Ding (vessel)

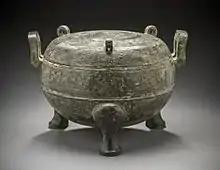
Shanxi province, ancient state of Jin, Middle Eastern Zhou dynasty, late Spring and Autumn or early Warring States period, about 500–450 BC

The most commonly believed bronze vessel casting process of ancient Chinese vessels is the piece mold process. In this process, a model of the finished vessel, complete with décor, is made of clay and left to harden. Next, a negative of this is made by adding a layer of wet clay to the completed model and allowed to harden to the point where it can still be cut away from it. The model would then be shaved down to form the core, which would eventually become the empty interior of the completed vessel. In the final step, the negative layer was replaced around the core; these were held apart by small bronze and copper pieces called chaplets until the molten bronze could be poured into the opening and fill the empty space between the two layers. When the bronze had cooled, the clay would be broken away from the vessel and the process was complete.